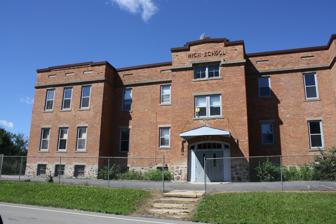
Building: Mountain High School (Mountain, Wisconsin)
Country: United States of America
Year built: 1905
High school in Mountain, Wisconsin, United States United States historic place Mountain School U.S. National Register of Historic Places Show map of Wisconsin Show map of the United States Location 14330 Hwy W West, Mountain, Wisconsin Coordinates 45°10′56″N 88°28′33″W / 45.182222°N 88.475833°W / 45.182222; -88.475833 Area 2 acres (0.81 ha) Built 1905, 1914, 1961 Architectural style Late 19th And 20th Century Revivals NRHP reference No. 00001453 Added to NRHP November 22, 2000 Mountain High School (formerly Mountain School ) was a high school in Mountain , Oconto County, Wisconsin . It was listed on the National Register of Historic Places as Mountain School in 2000.  It has also been known as Mountain Union Free High School and as State Graded School . A three-story red brick high school built in 1905 at 14330 Highway W West, it was built in three phases, in 1905, 1914, and 1961. It served elementary school students until 2003. See also National Register of Historic Places in Oconto County, Wisconsin References